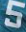
Number: 5